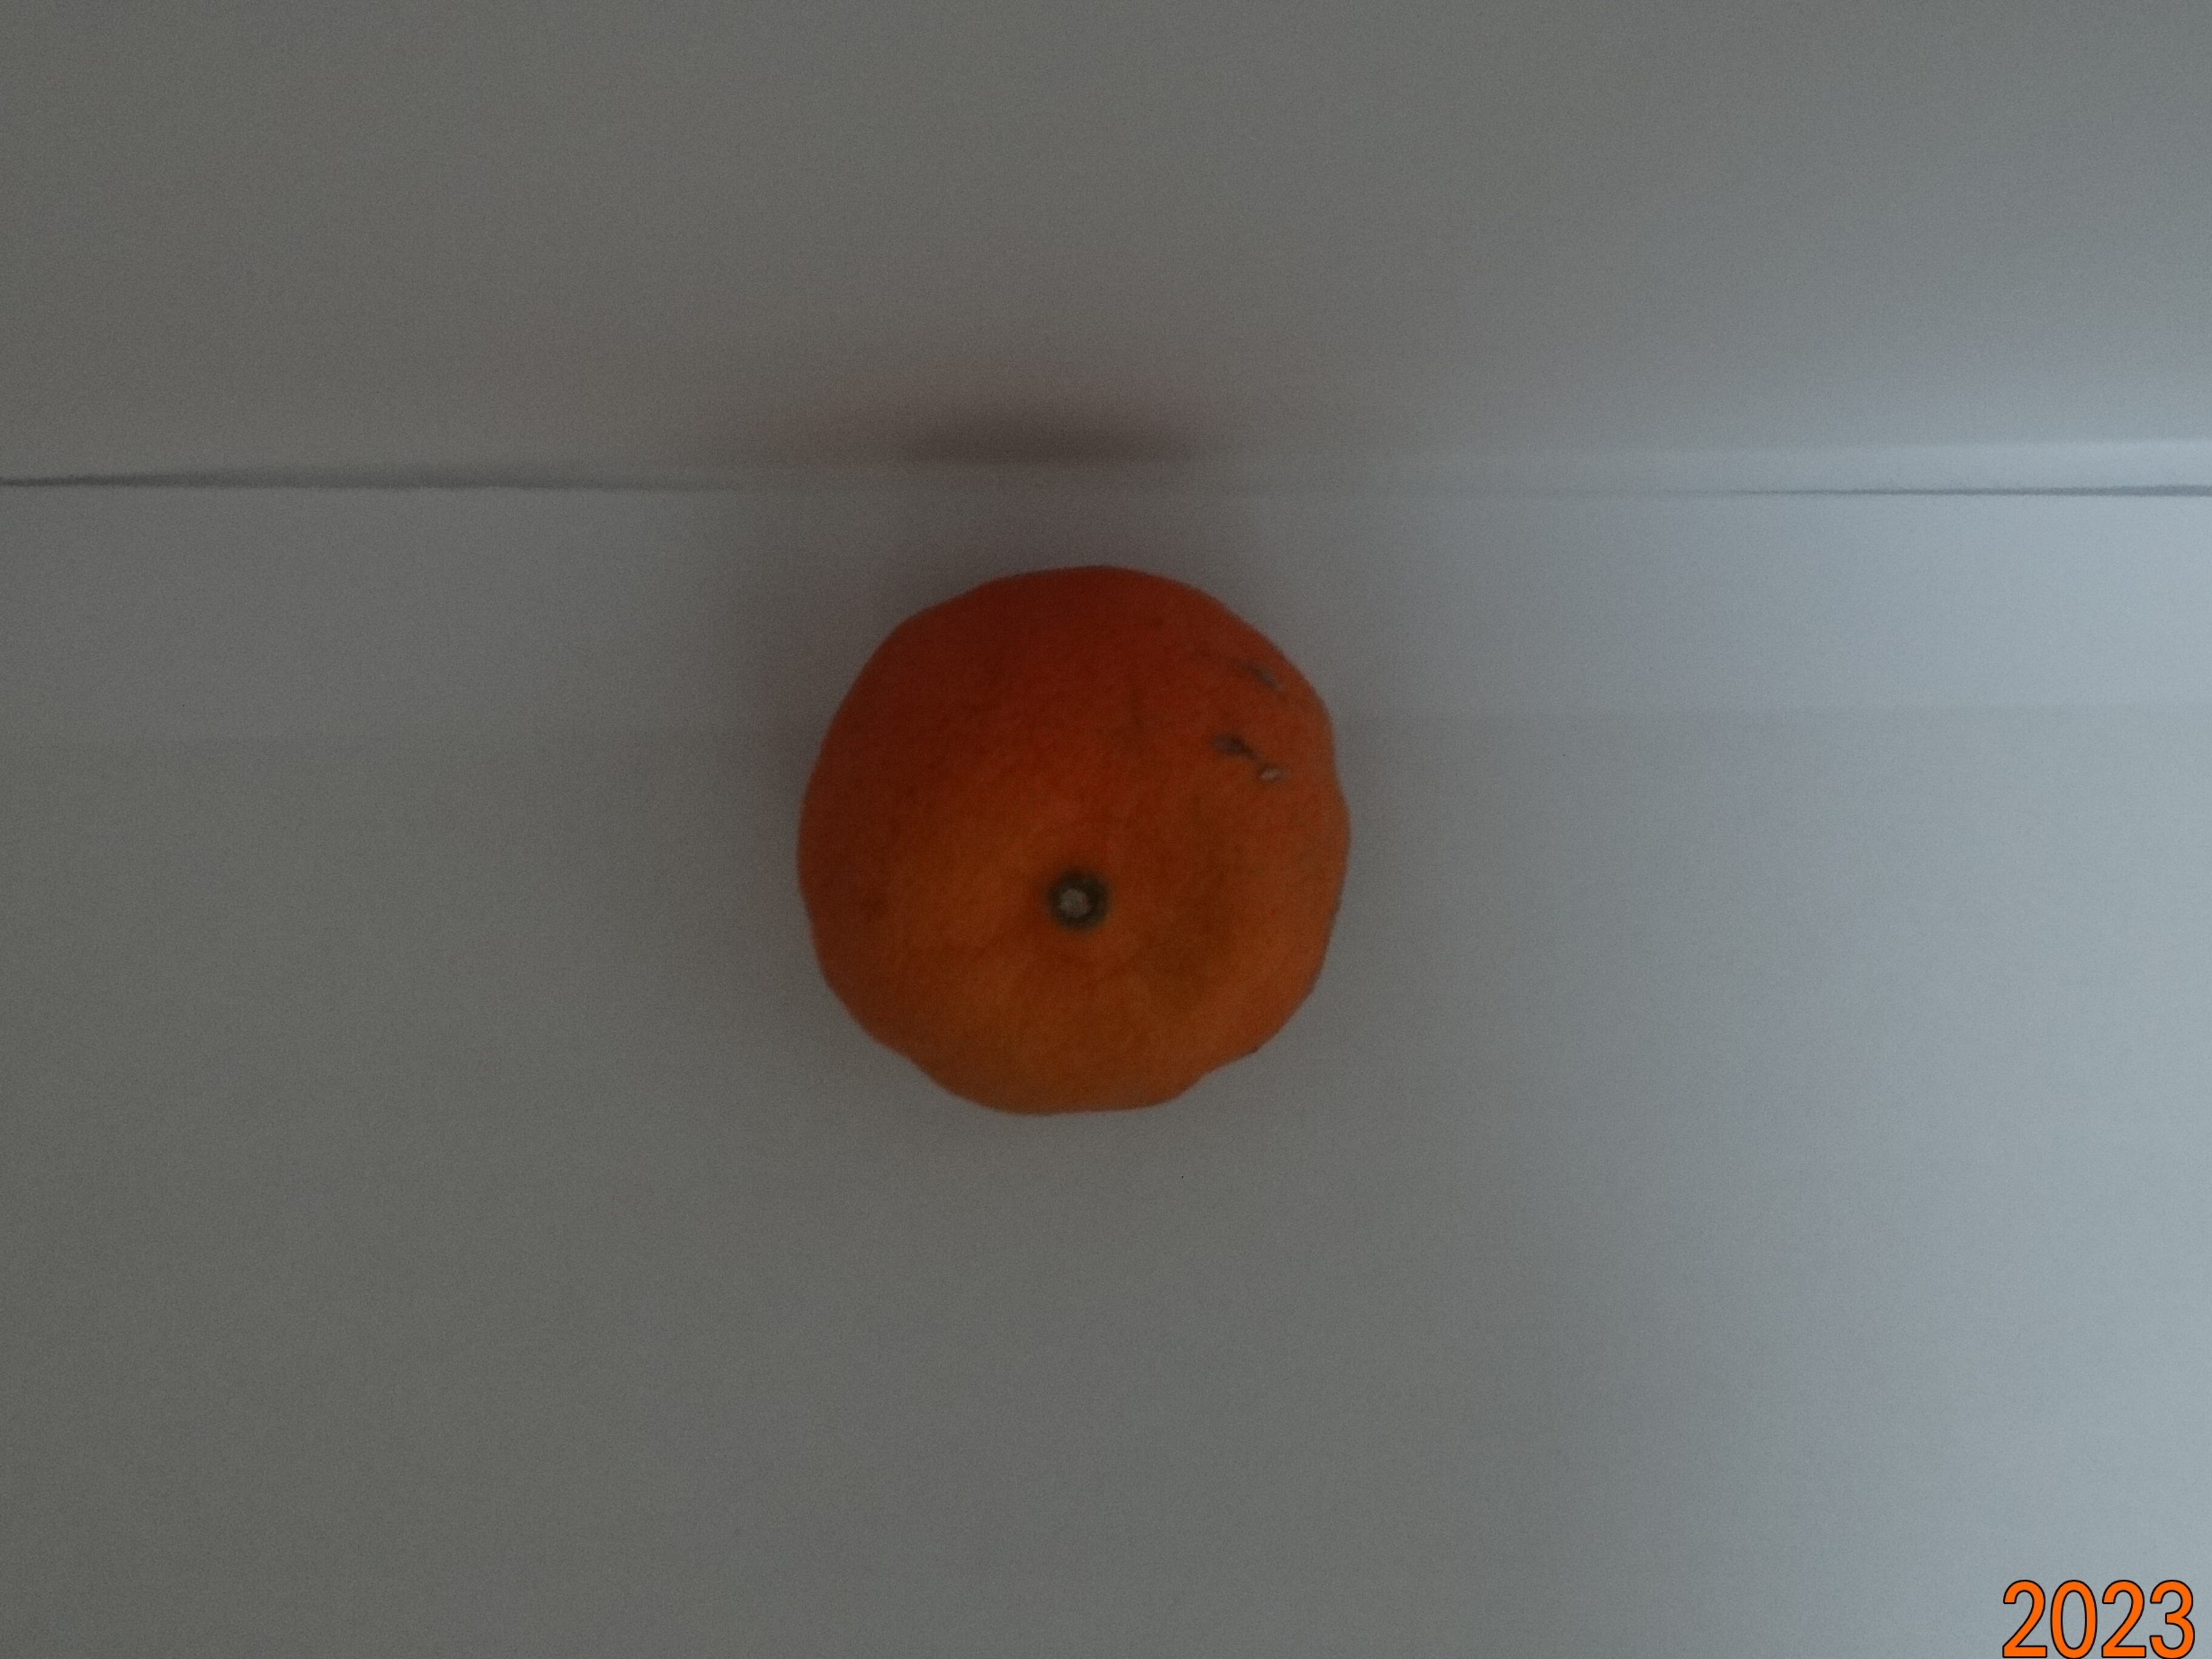
Citrus fruit variety: murcott